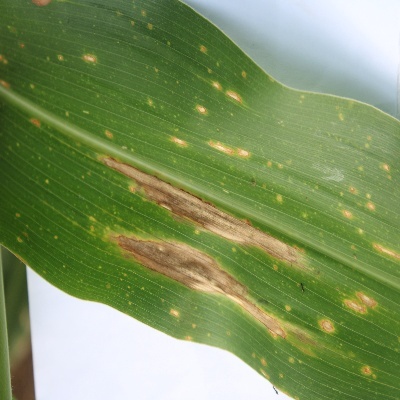
Label: Corn_(Maize)___Leaf_Spot